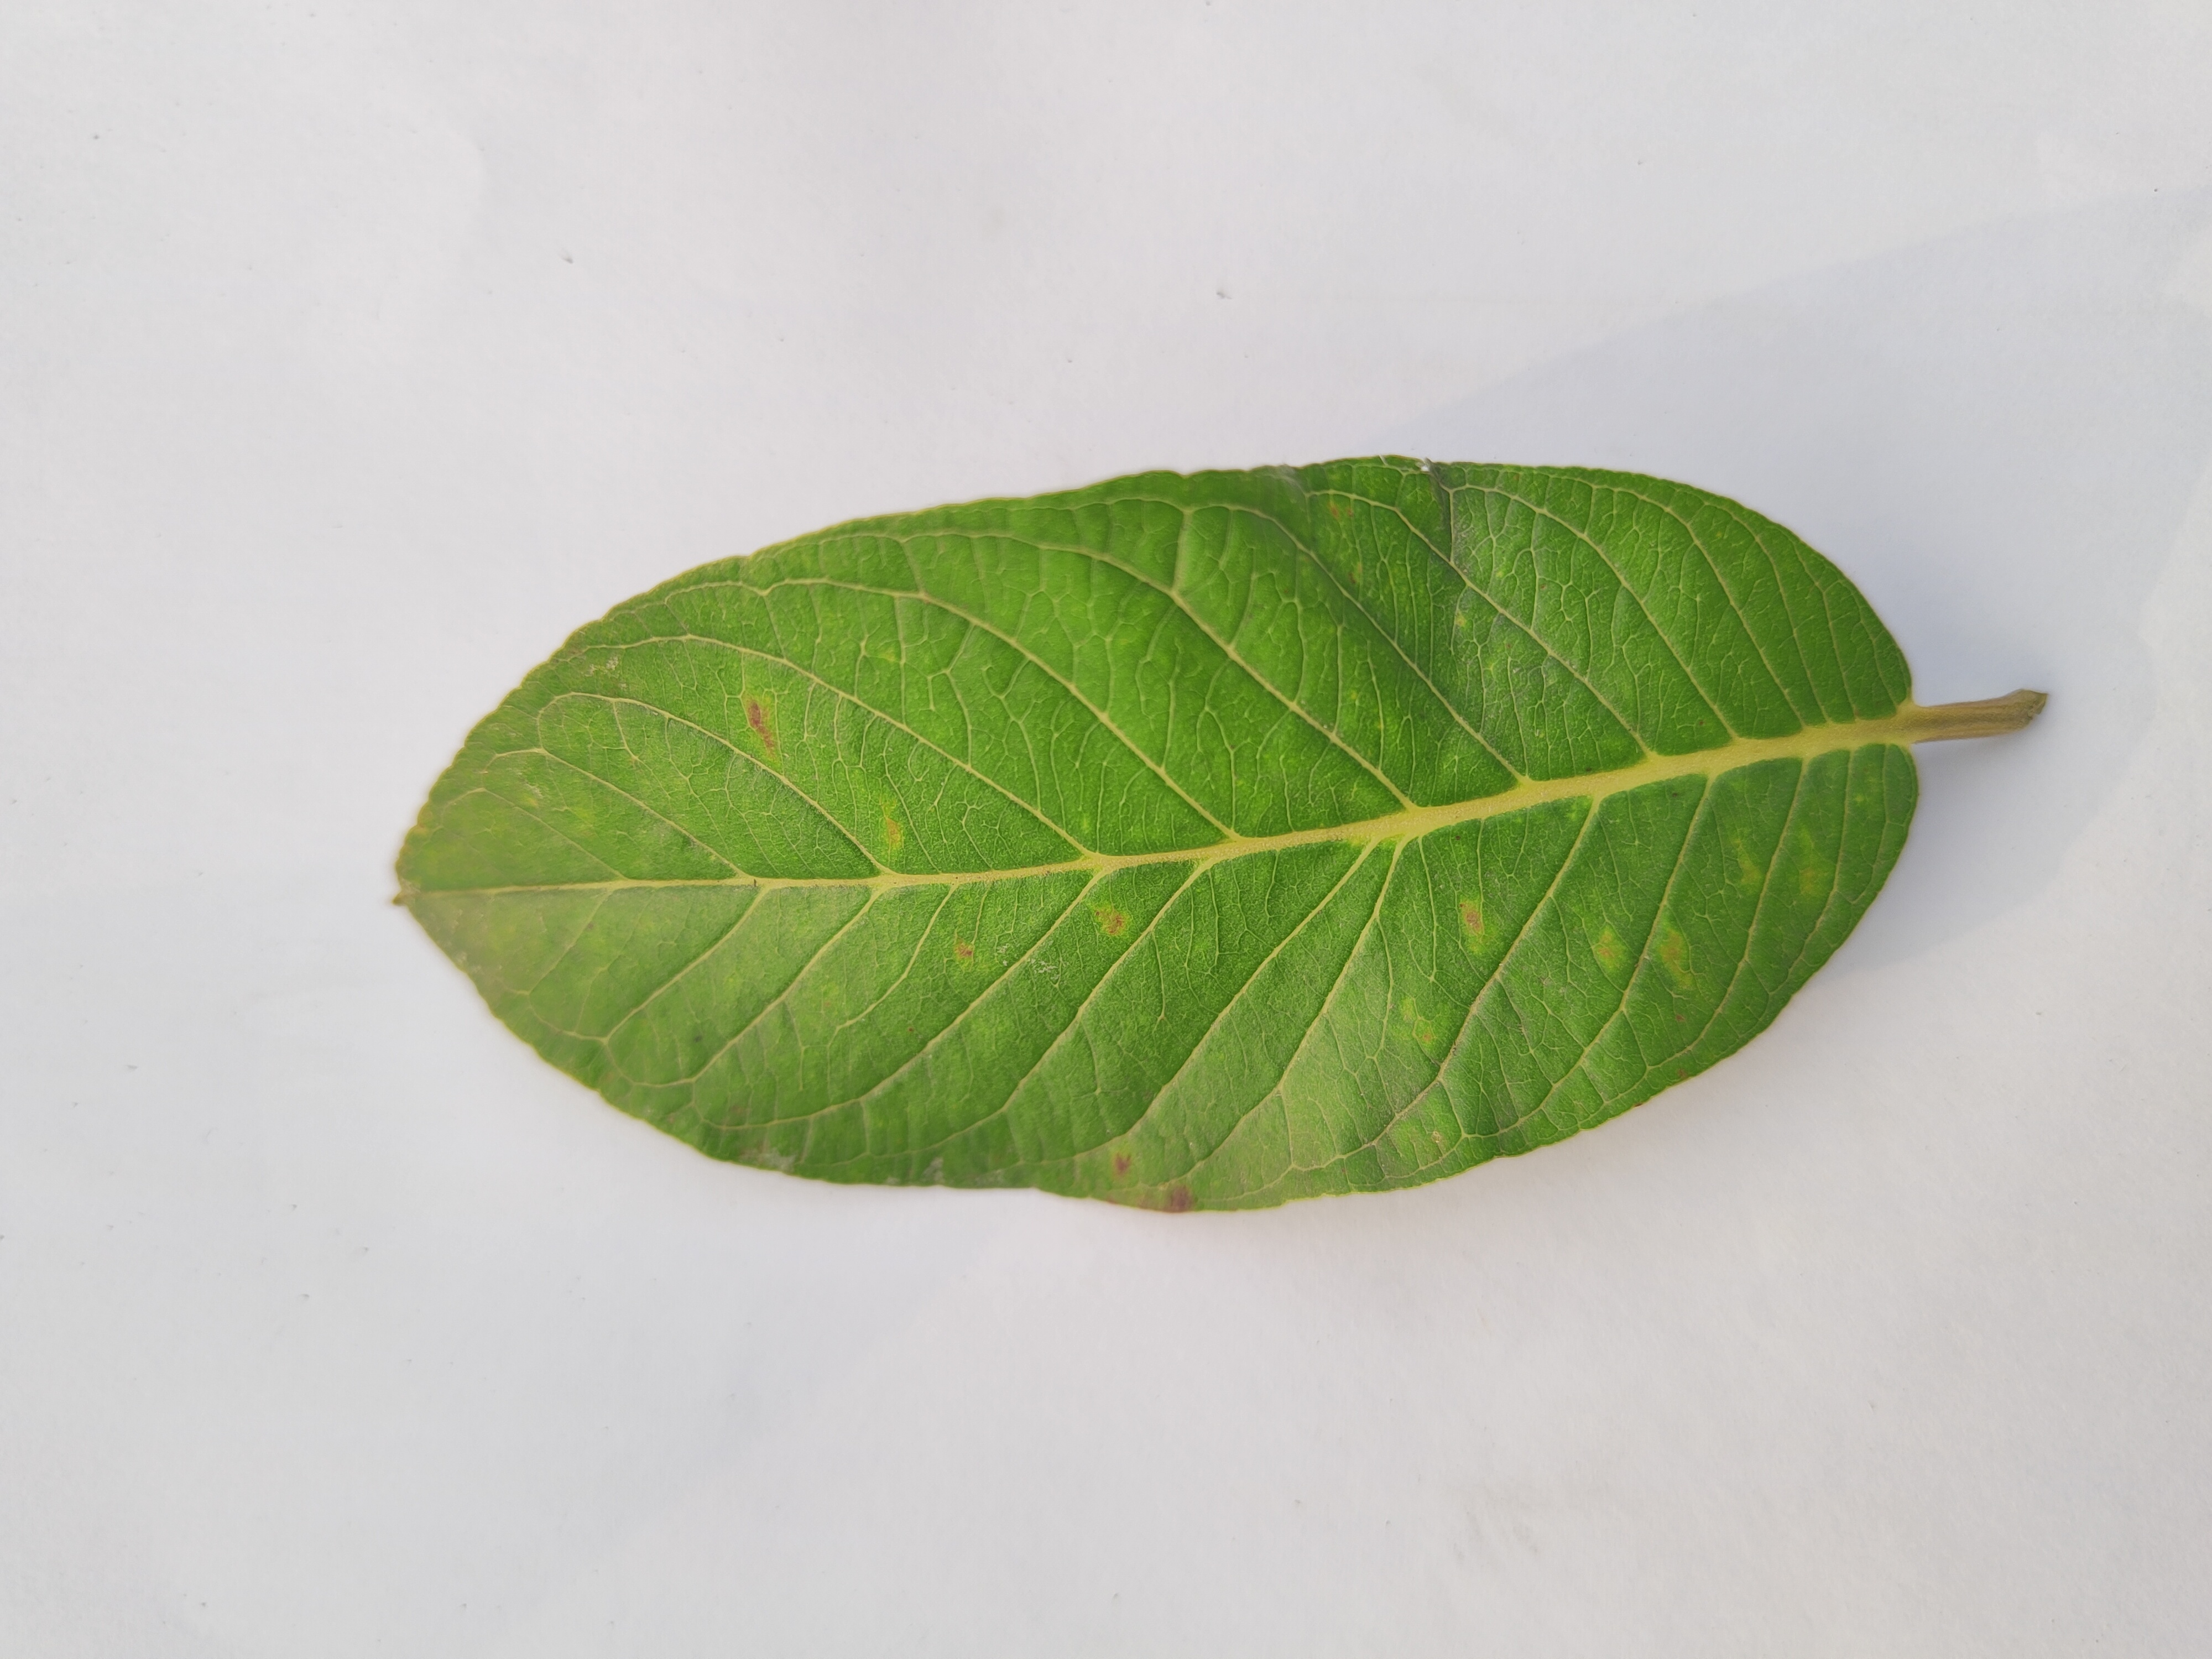
Leaf variety: Guava